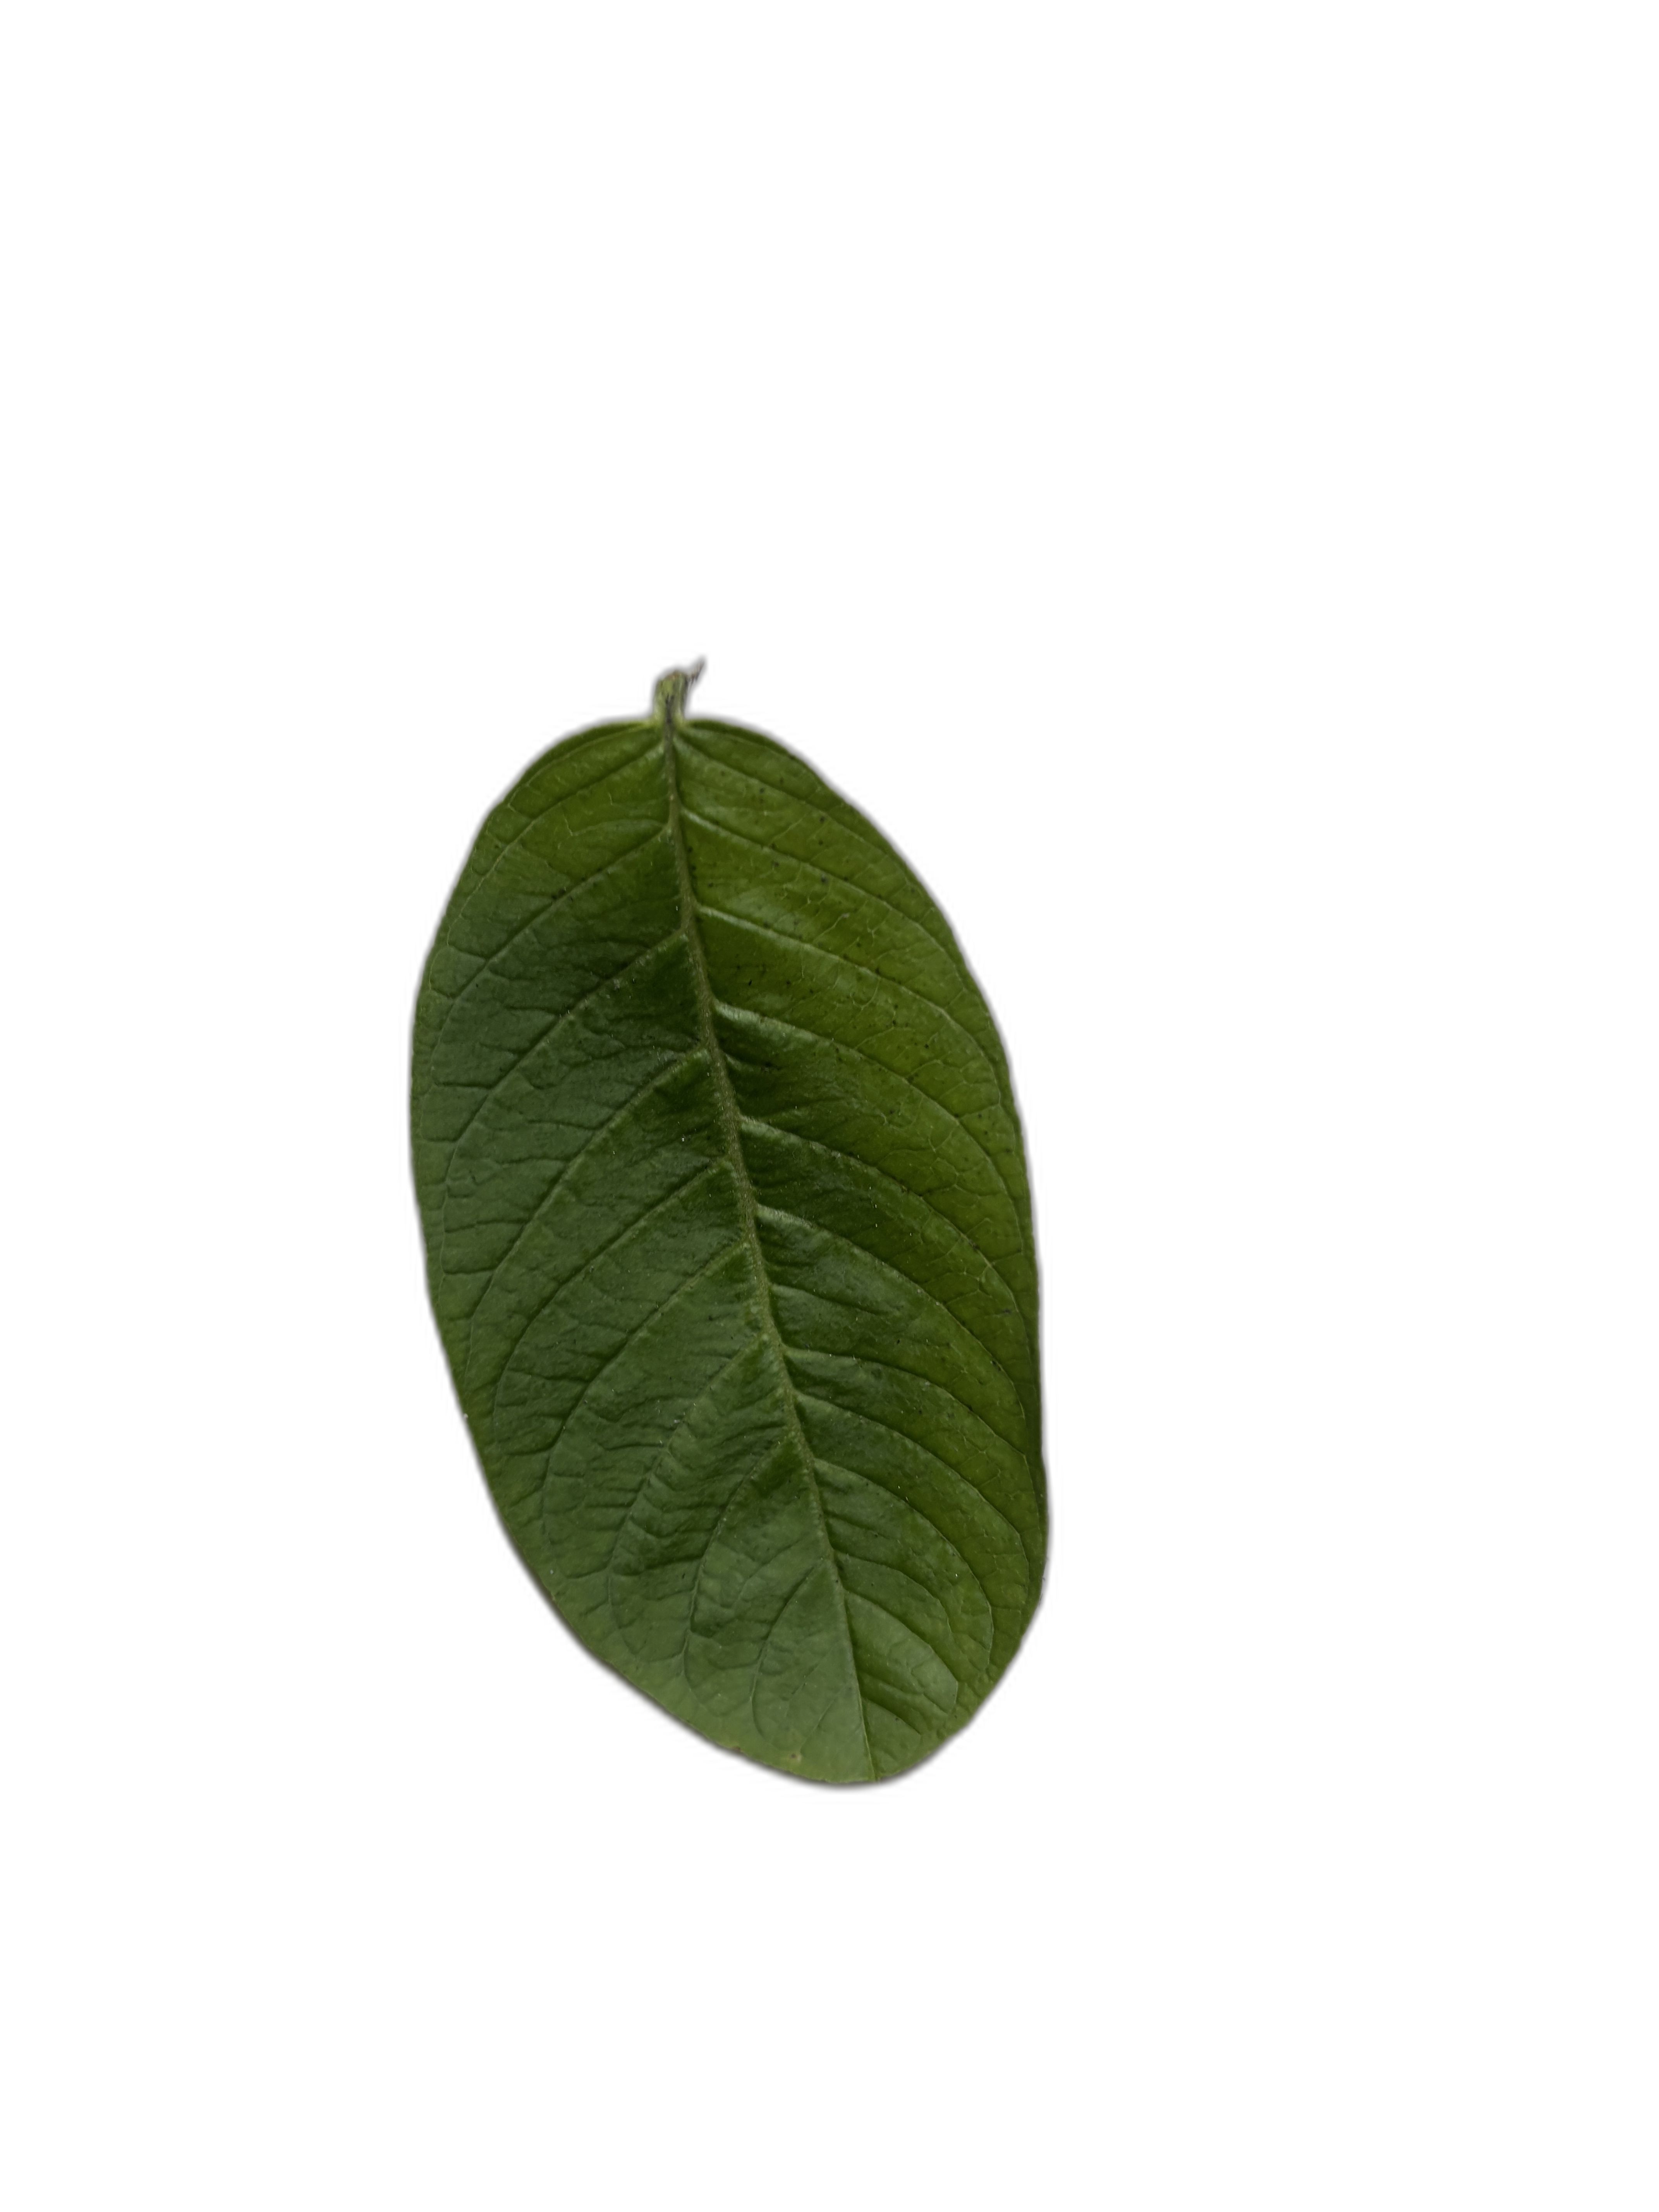
Plant part: leaf
Disease: Healthy